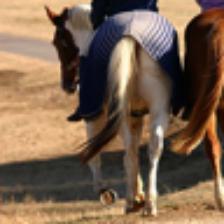
Label: NonHuman